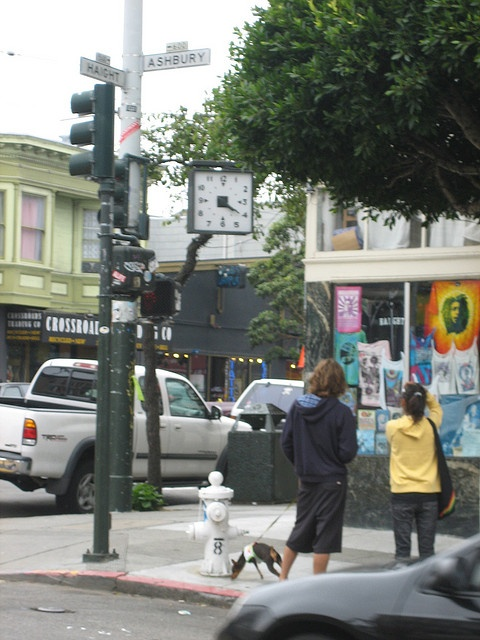
Two women walking a dog on a city street
Two young people are walking their dog near a clock on a light.
Two people can see the time at a busy city street.
A dog near a fire hydrant at a street intersection.
A couple of people standing outside of a tall building.